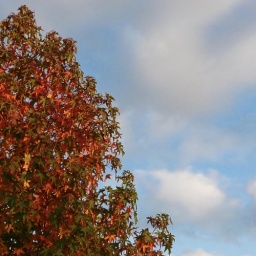
Autumnal tree in the car park at Waitrose this evening